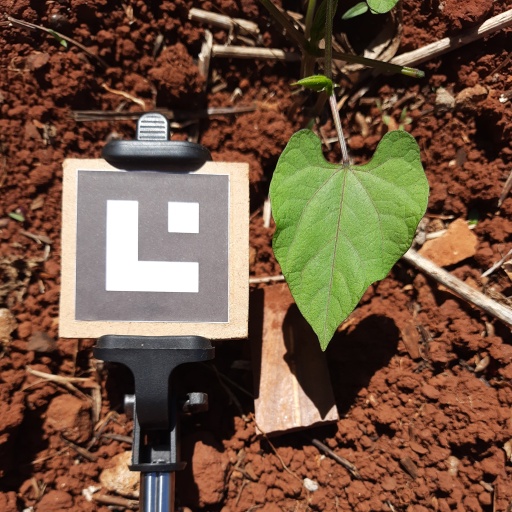
Observations: wavy surface, no eating holes, under sunlight